Southern strategy

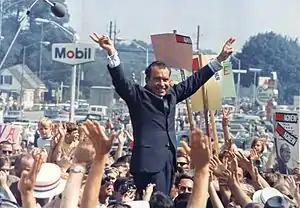
Richard Nixon campaigning in 1968

While Phillips sought to increase Republican power by polarizing ethnic voting in general, and not just to win the white South, the South was by far the biggest prize yielded by his approach. Its success began at the presidential level. Gradually, Southern voters began to elect Republicans to Congress and finally to statewide and local offices, particularly as some legacy segregationist Democrats, such as Strom Thurmond, retired or switched to the GOP. In addition, the Republican Party worked for years to develop grassroots political organizations across the South, supporting candidates for local school boards and city and county offices as examples, but following the Watergate scandal Southern voters came out in support for the "favorite son" candidate, Southern Democrat Jimmy Carter.